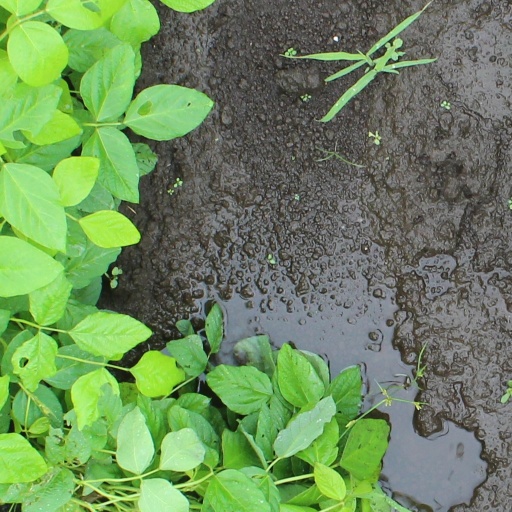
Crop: soybean